Bapuji Bhangare

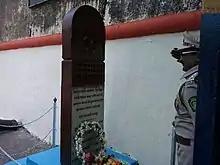
Bapuji Bhangare Tombstone

Bapuji Bhangare was a Koli Patil of Deogaon and Indian freedom fighter who challenged the British government in Maharashtra state of British India. Bapuji Bhangare breakdown the British government strongly in Pune, Ahmadnagar and Nashik districts of Maharashtra.